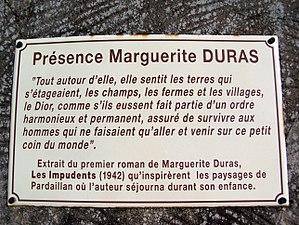
Panneau commémoratif de Marguerite Duras à Pardaillan (Lot-et-Garonne, France)
Pardaillan est une commune du Sud-Ouest de la France, située dans le département de Lot-et-Garonne, en région Nouvelle-Aquitaine.